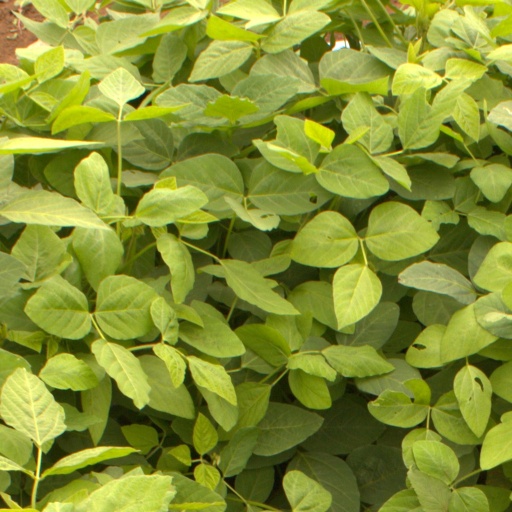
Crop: soybean